Academic regalia of Stanford University

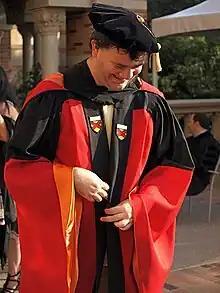
The Stanford PhD robe was introduced in 1977 and its shape was unique among American institutions. The arms on the side panels indicate this is a graduate of the School of Engineering.

As at most American universities, academic dress is primarily worn at major ceremonies on campus. The adoption of Intercollegiate Code of Academic Costume by many universities in the Eastern United States was ostensibly completed to provide graduating students with an outward equality. At the same time, Stanford President David Starr Jordan believed that medieval ceremonies should not be artificially revived at a newly created institution. It seems that because of this official ambivalence towards academic regalia, it was used only at commencement from an early date. This continues to be the case today at Stanford.